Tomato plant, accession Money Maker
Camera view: vertical (180 deg); turntable rotation: 90 degrees
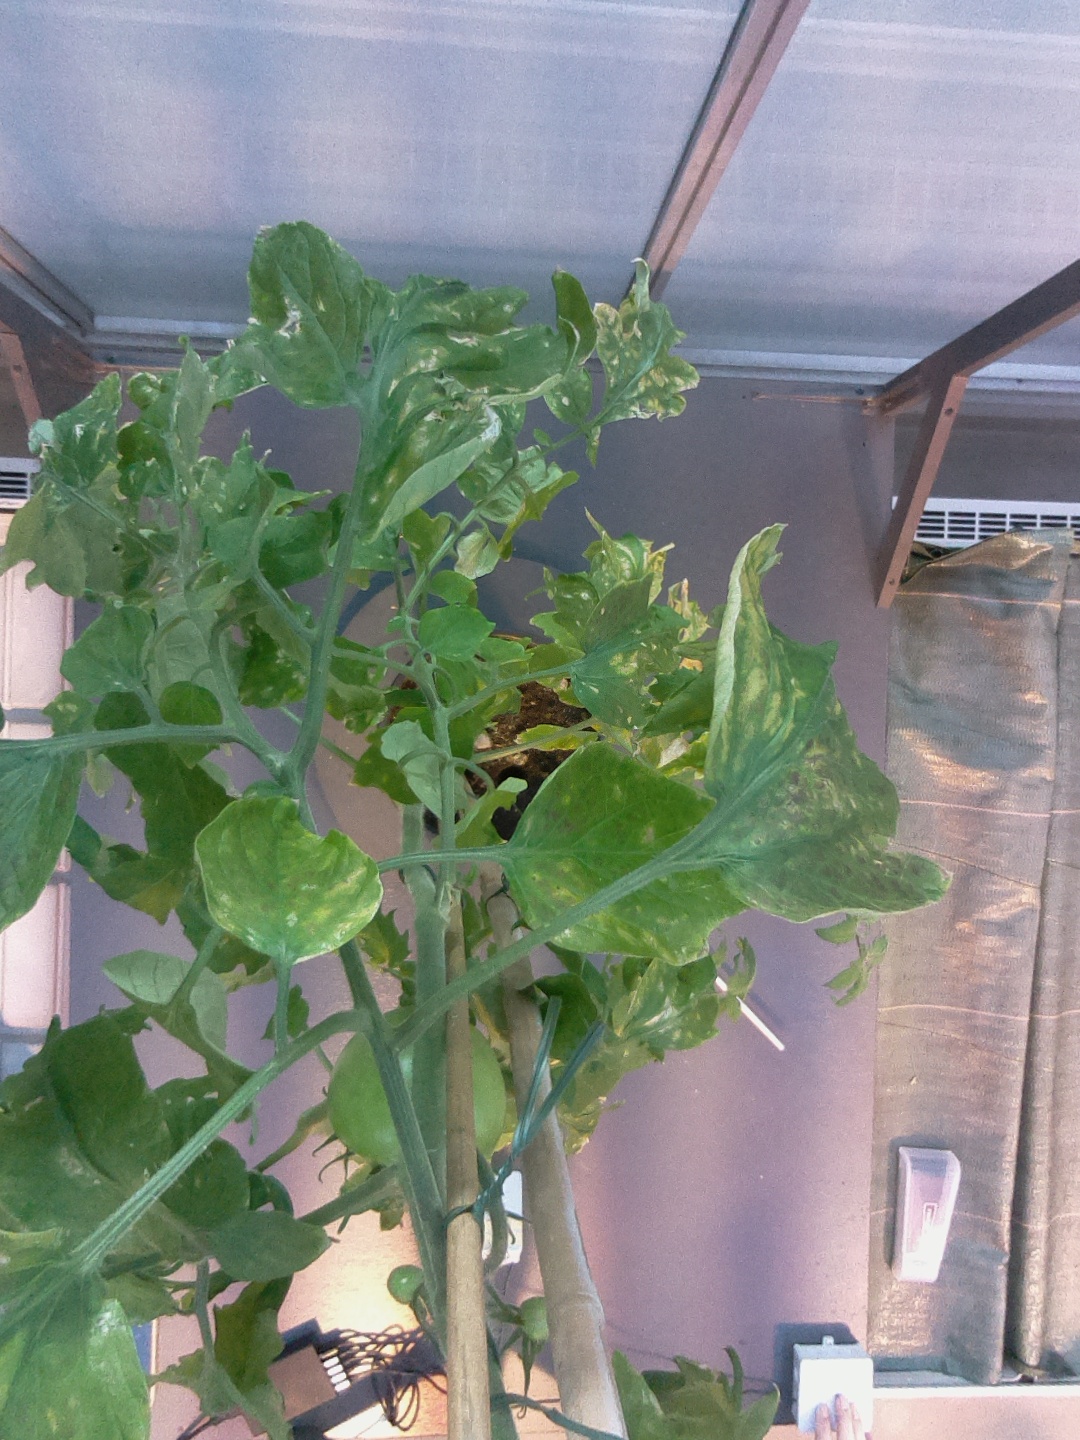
BBCH growth stage 77: 70%-80% of final fruit size